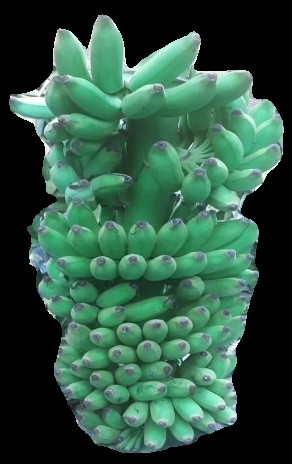
Variety: elakki-bale
Grade: grade1